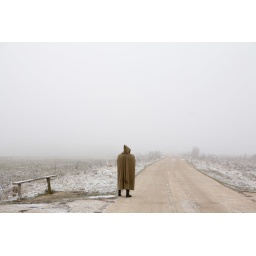
Man in cloak standing on the road and waiting